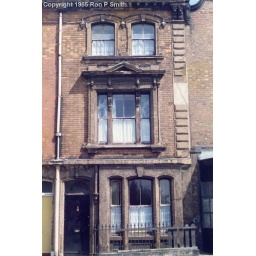
An unidentified house and street in Liverpool 8.